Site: brandenburg
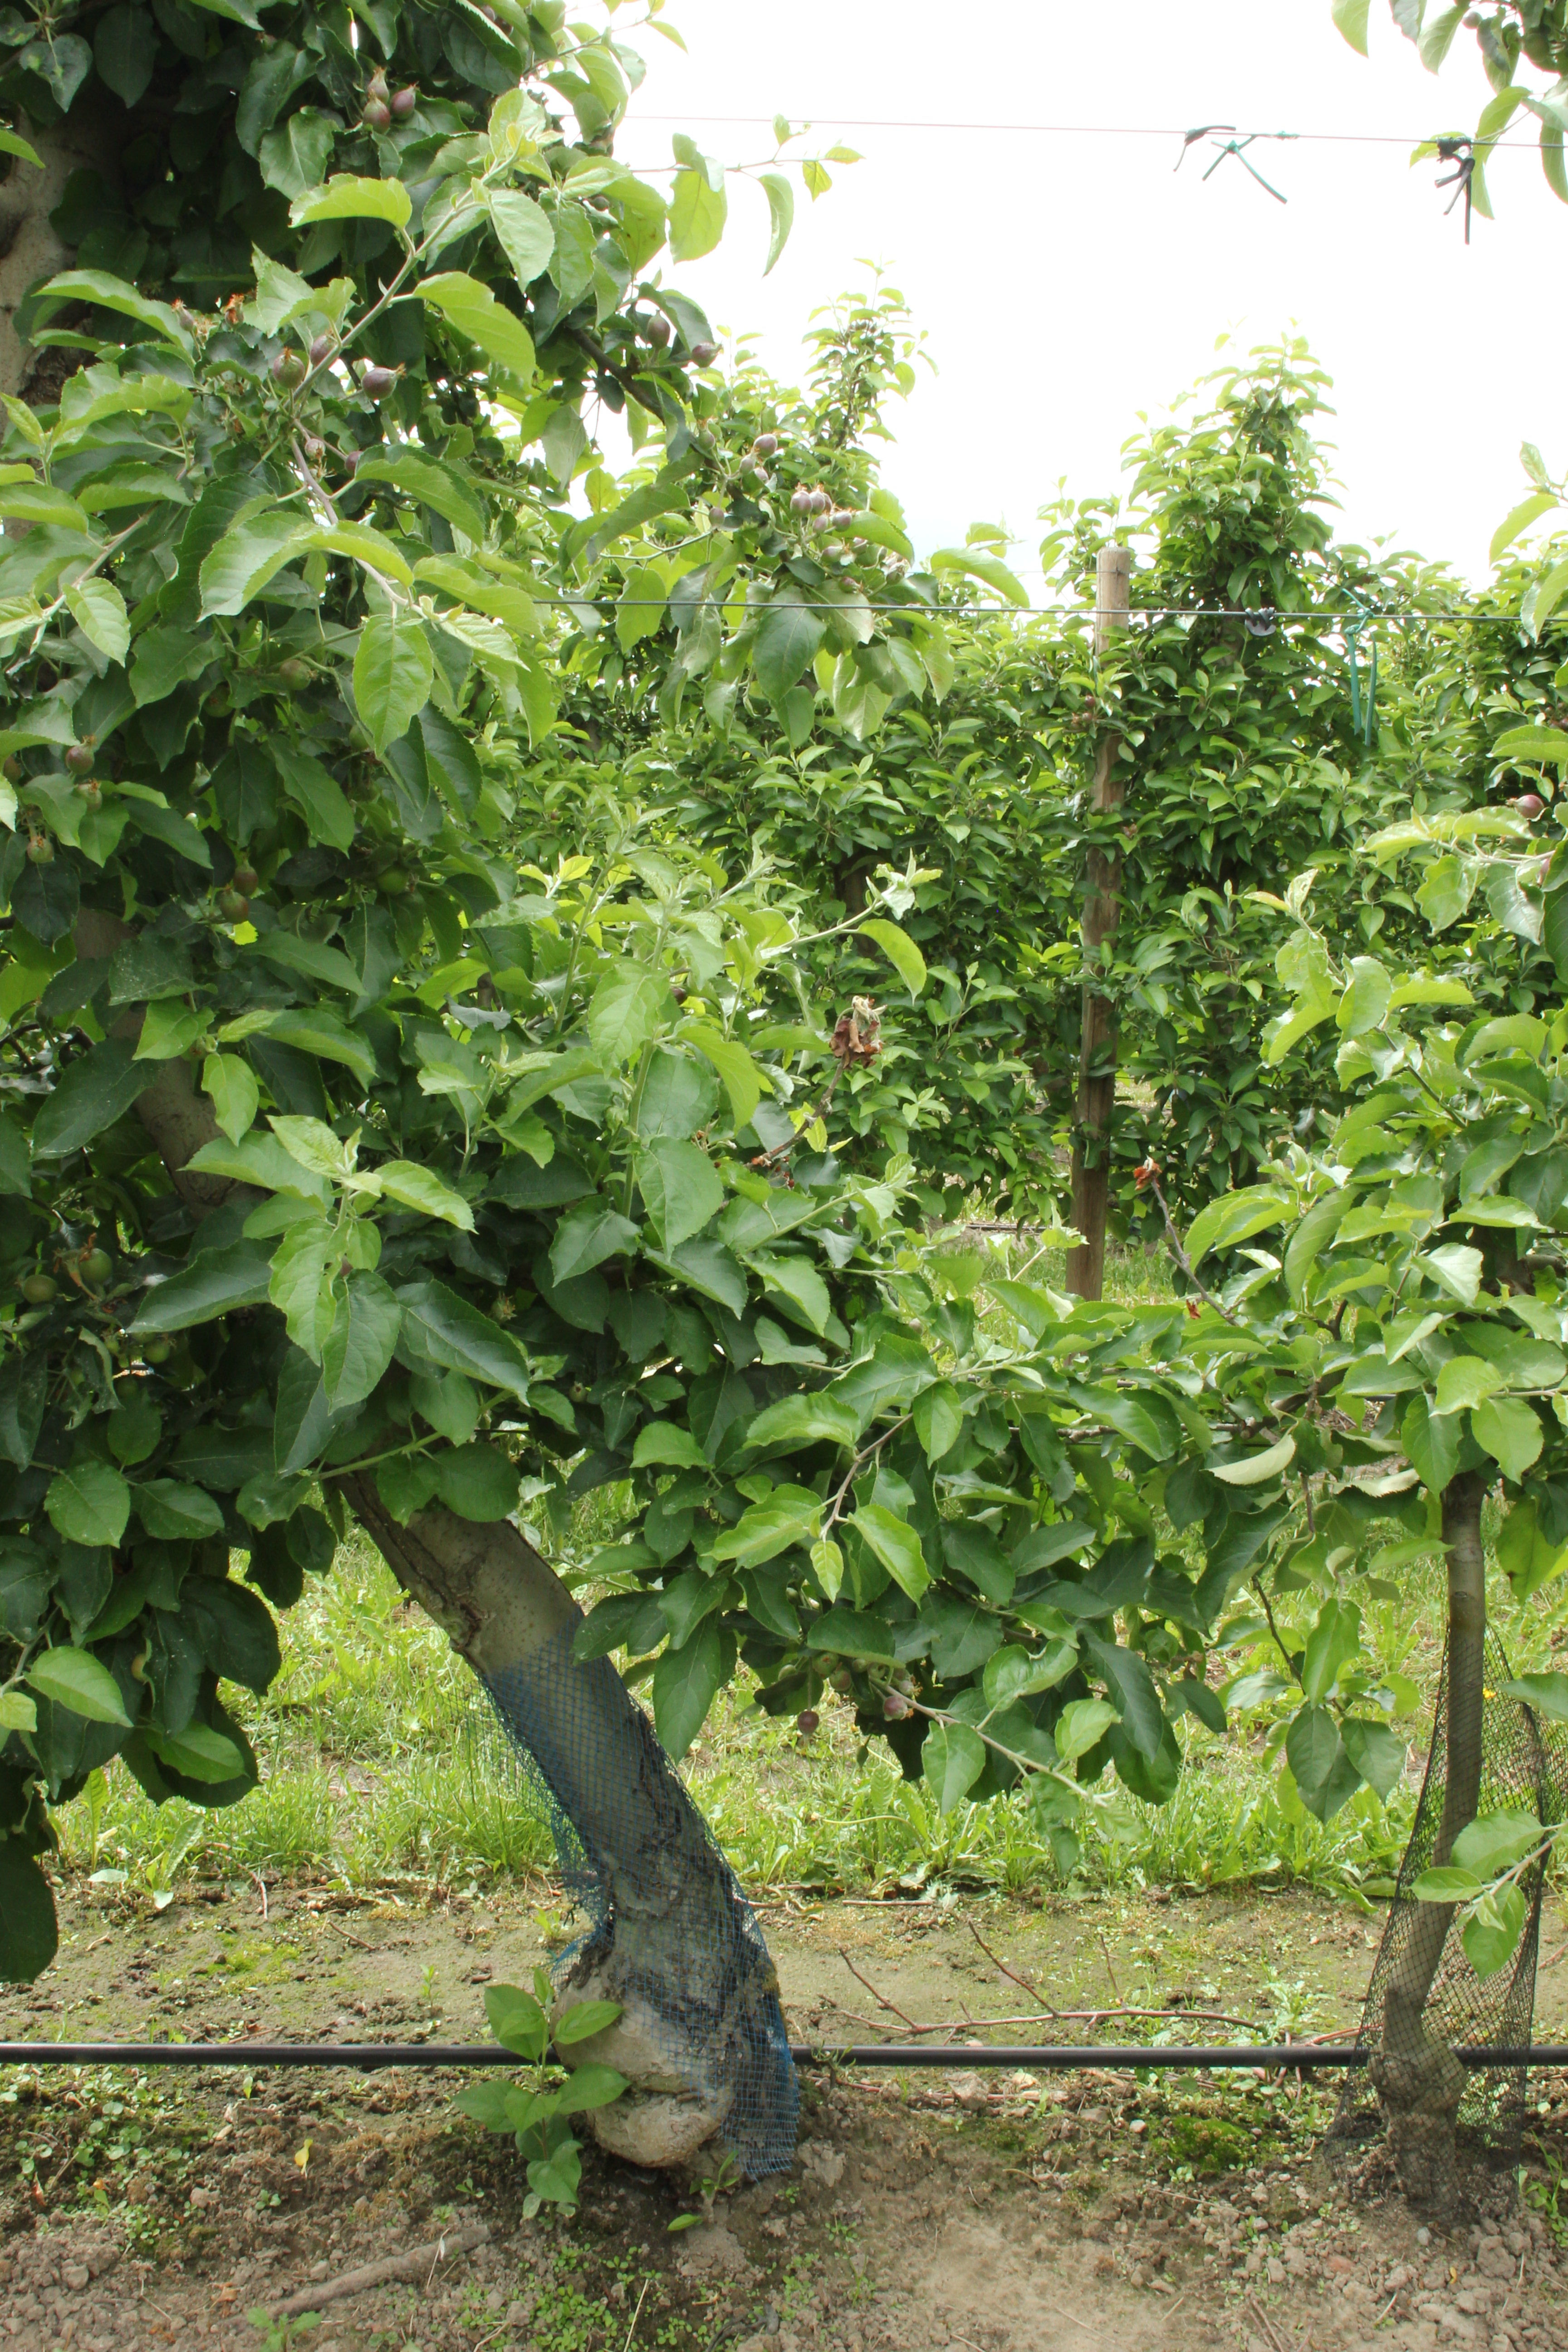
Growth stage (BBCH 72): Development of fruit